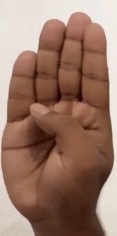
ASL sign: B